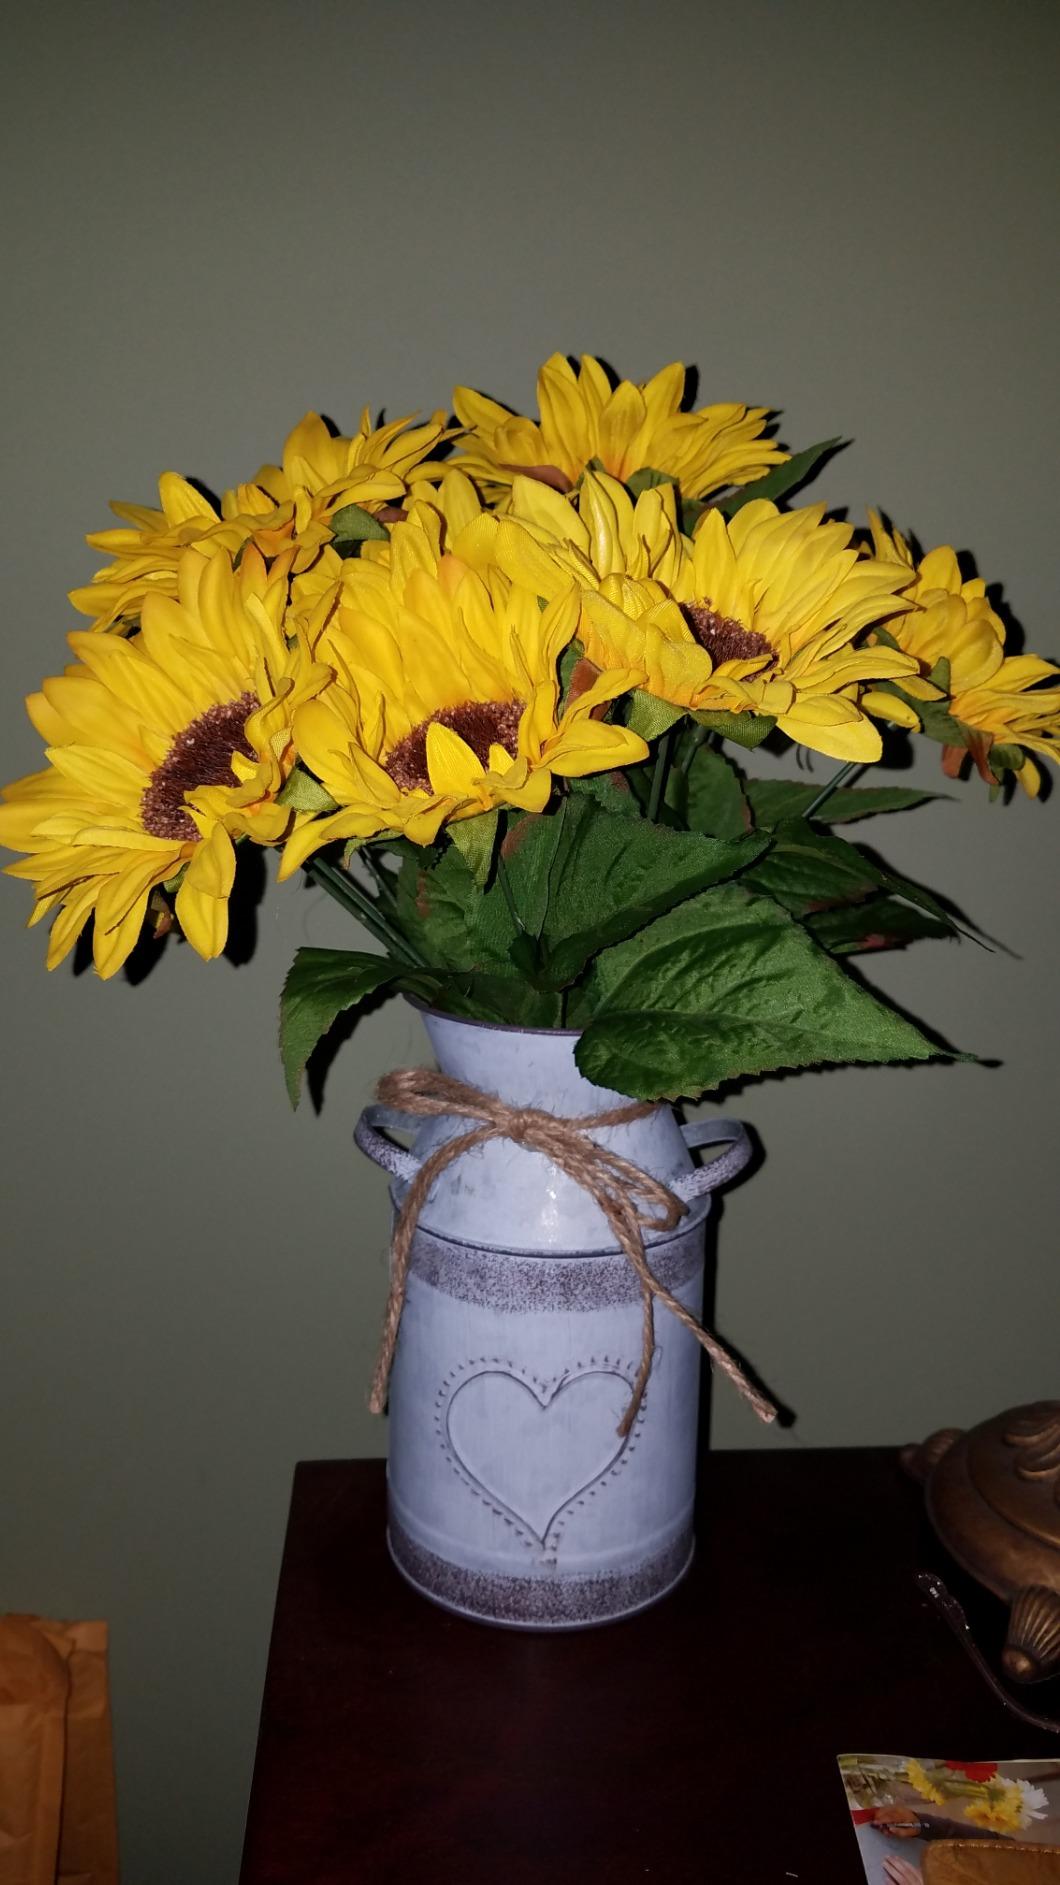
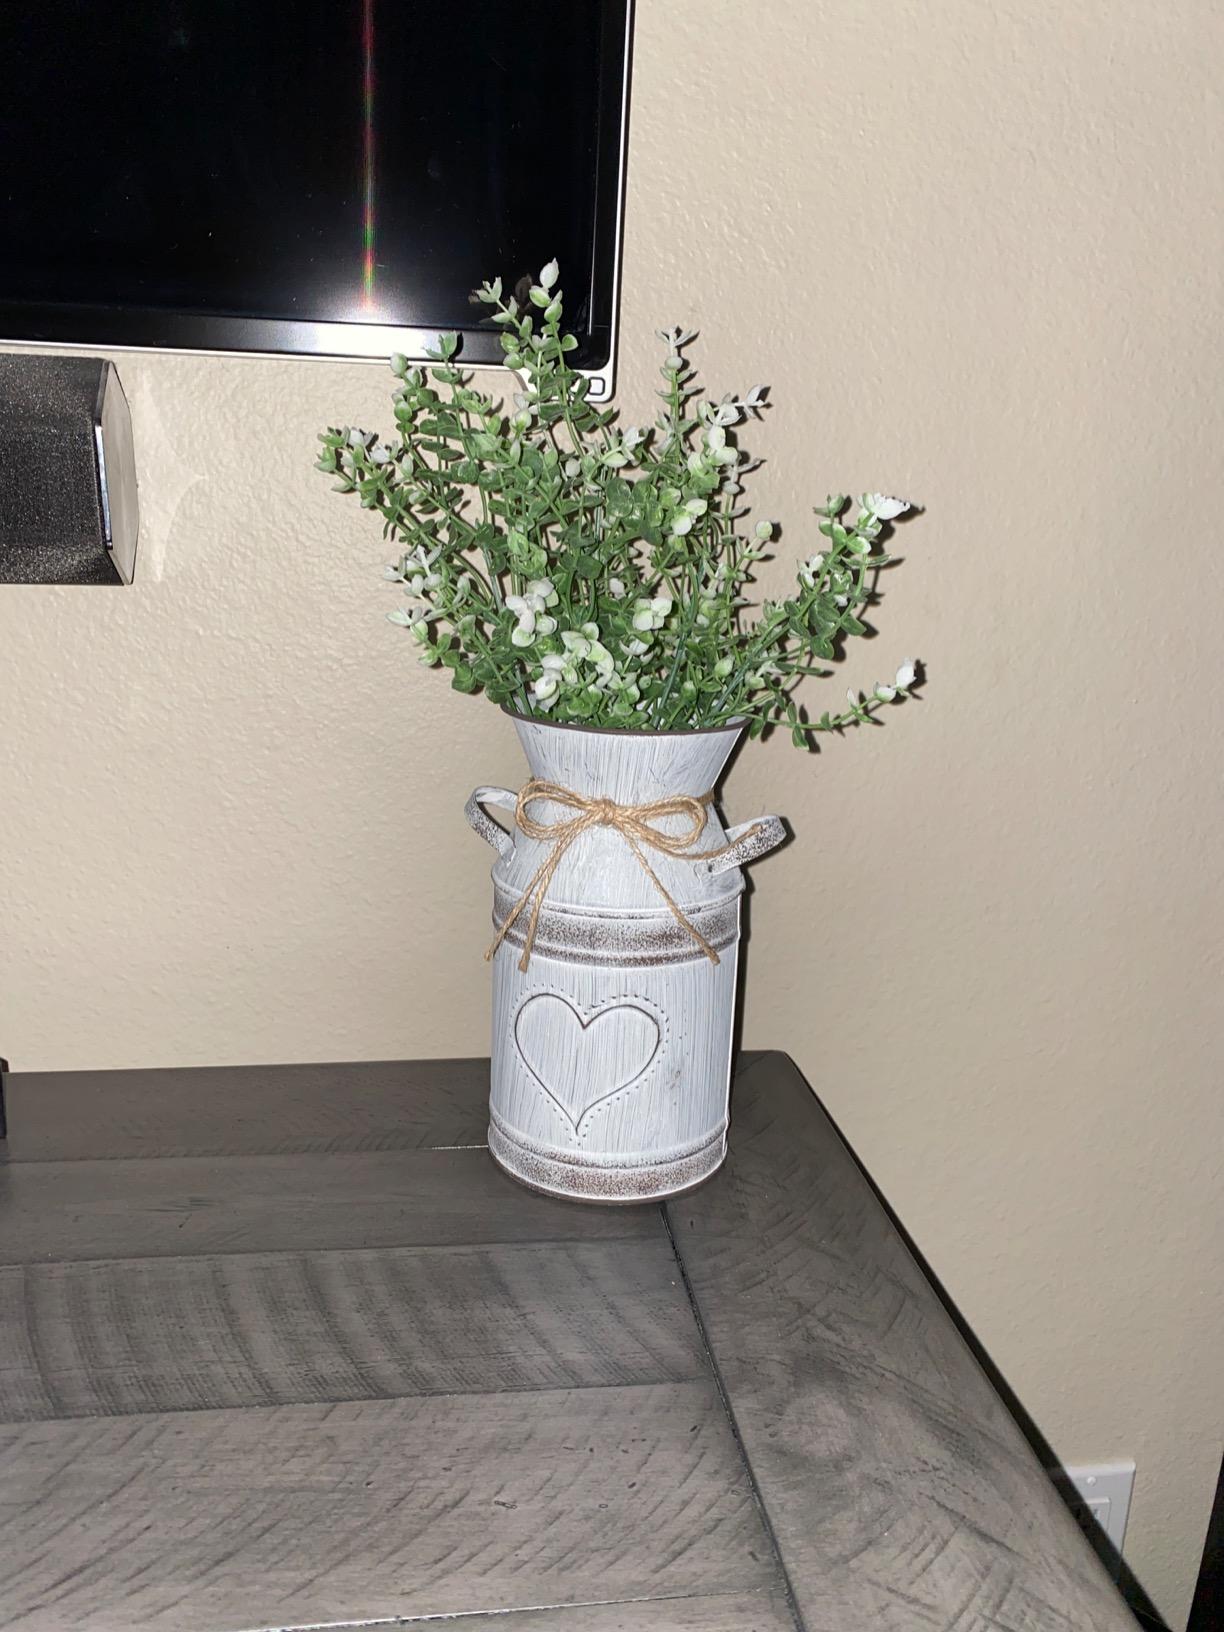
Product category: vase
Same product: yes